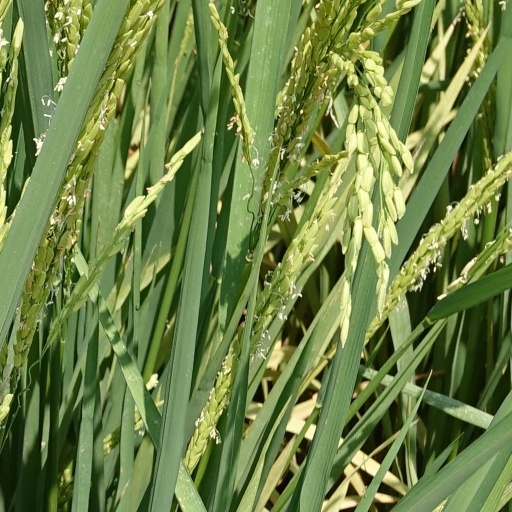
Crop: rice